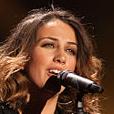
Age: 21